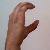
The image shows a hand gesture representing the letter 'C' in Indian Sign Language.